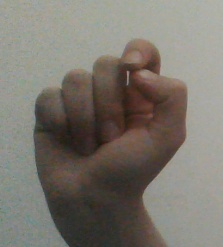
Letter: fa